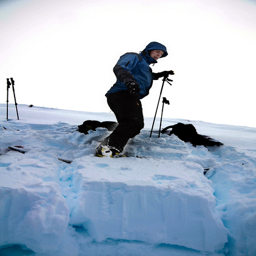
a person standing in the snow with some skiis on
A man climbing down a mountain in snow with skis.
A man standing on some snow next to some hiking poles.
A person on skis is standing on chunky snow.
A man trying to ski down a ski slope that has a large piece of snow breaking off.